New York State Route 31

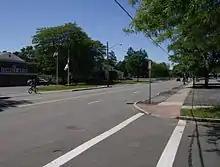
NY 31 in Brighton

In the eastern portion of Brighton, NY 31 meets I-590 by way of an interchange and intersects NY 65. From NY 65, NY 31 continues southeast into the town of Pittsford, passing along the southern fringe of Oak Hill Country Club and paralleling the former right-of-way of the Auburn Road railroad line to the village of Pittsford. Just inside the village limits, NY 31 crosses the Erie Canal once more and intersects the West Shore Subdivision at-grade. In the village center, NY 31 intersects NY 96. East of NY 96, the route crosses over the Erie Canal once again and exits the village. Outside of the village, NY 31 parallels I-490 for a short distance across slightly open areas before connecting to the freeway near the Perinton town line at exit 26. The route continues east into Perinton, where it traverses the Erie Canal for one final time within the county and crosses NY 250 near Perinton Square Mall.